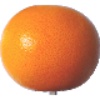
Label: Grapefruit Pink 1